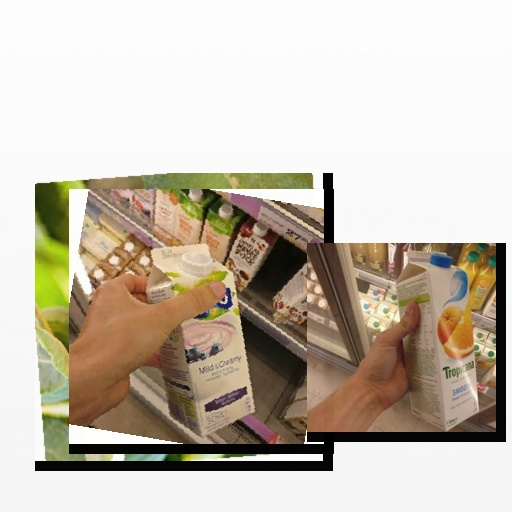
Food items: mixed_juice, blueberry_soy_yogurt, fig